Governor of Rivers State

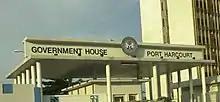

Since achieving statehood in 1967, seventeen individuals have held the power to govern Rivers State, a majority of whom were military officers. Alfred Diete-Spiff, a navy commander and member of the Supreme Military Council, served as the first military governor of the state, after it was created from part of the old Eastern Region, Nigeria. He held office from May 1967 until July 1975 during the administration of General Yakubu Gowon and is the state's only military governor to serve two consecutive four-year terms. In October 1979, Melford Okilo became the first elected governor of Rivers State and ruled until December 1983.